Giorgio Mastropasqua

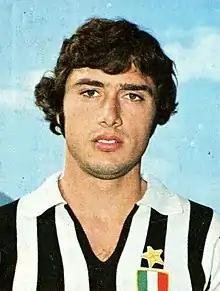
Mastropasqua with Juventus in 1973

Giorgio Mastropasqua (born 13 July 1951) is an Italian former football player and manager, who played as a sweeper.